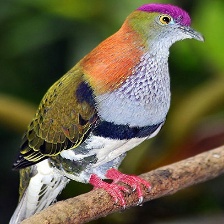
Species: SCARLET CROWNED FRUIT DOVE
Scientific name: PTILINOPUS INSULARIS